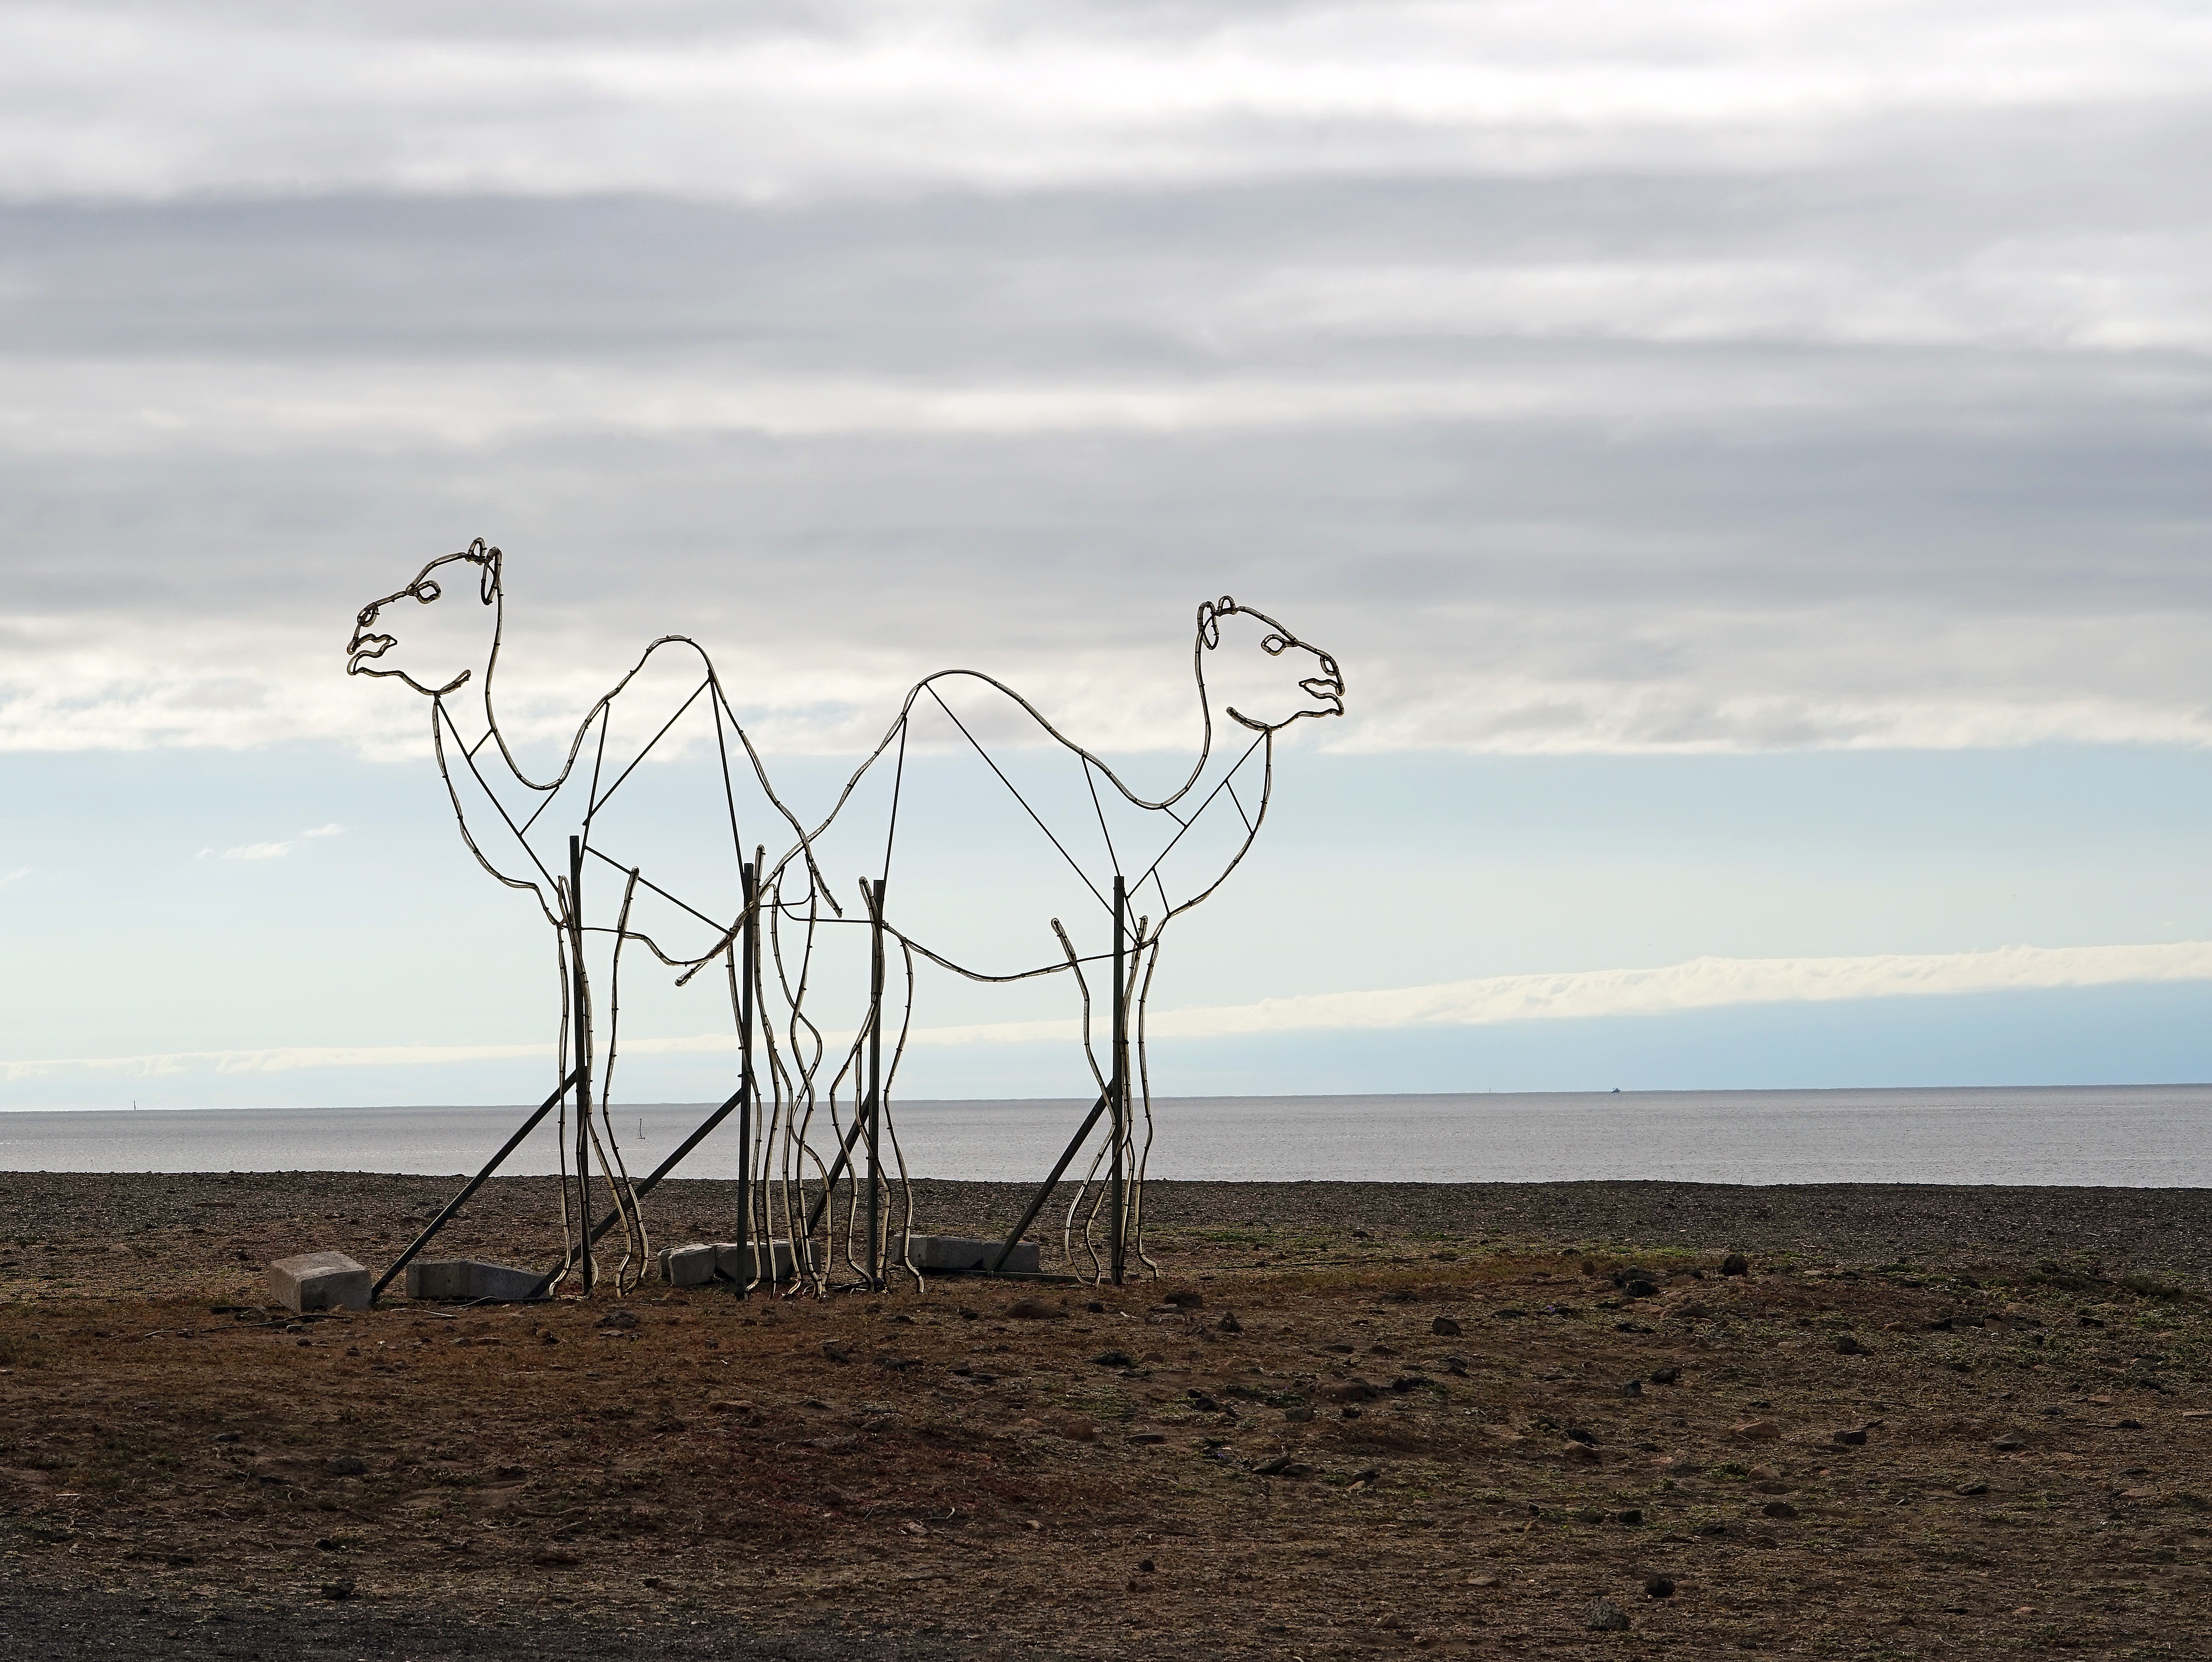
beach, landscape, sea, coast, sand, ocean, horizon, shore, wind, dromedary, sculpture, camels, lanzarote, natural environment